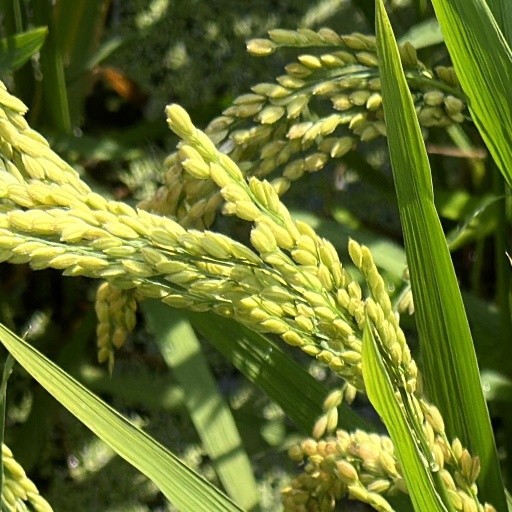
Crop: rice